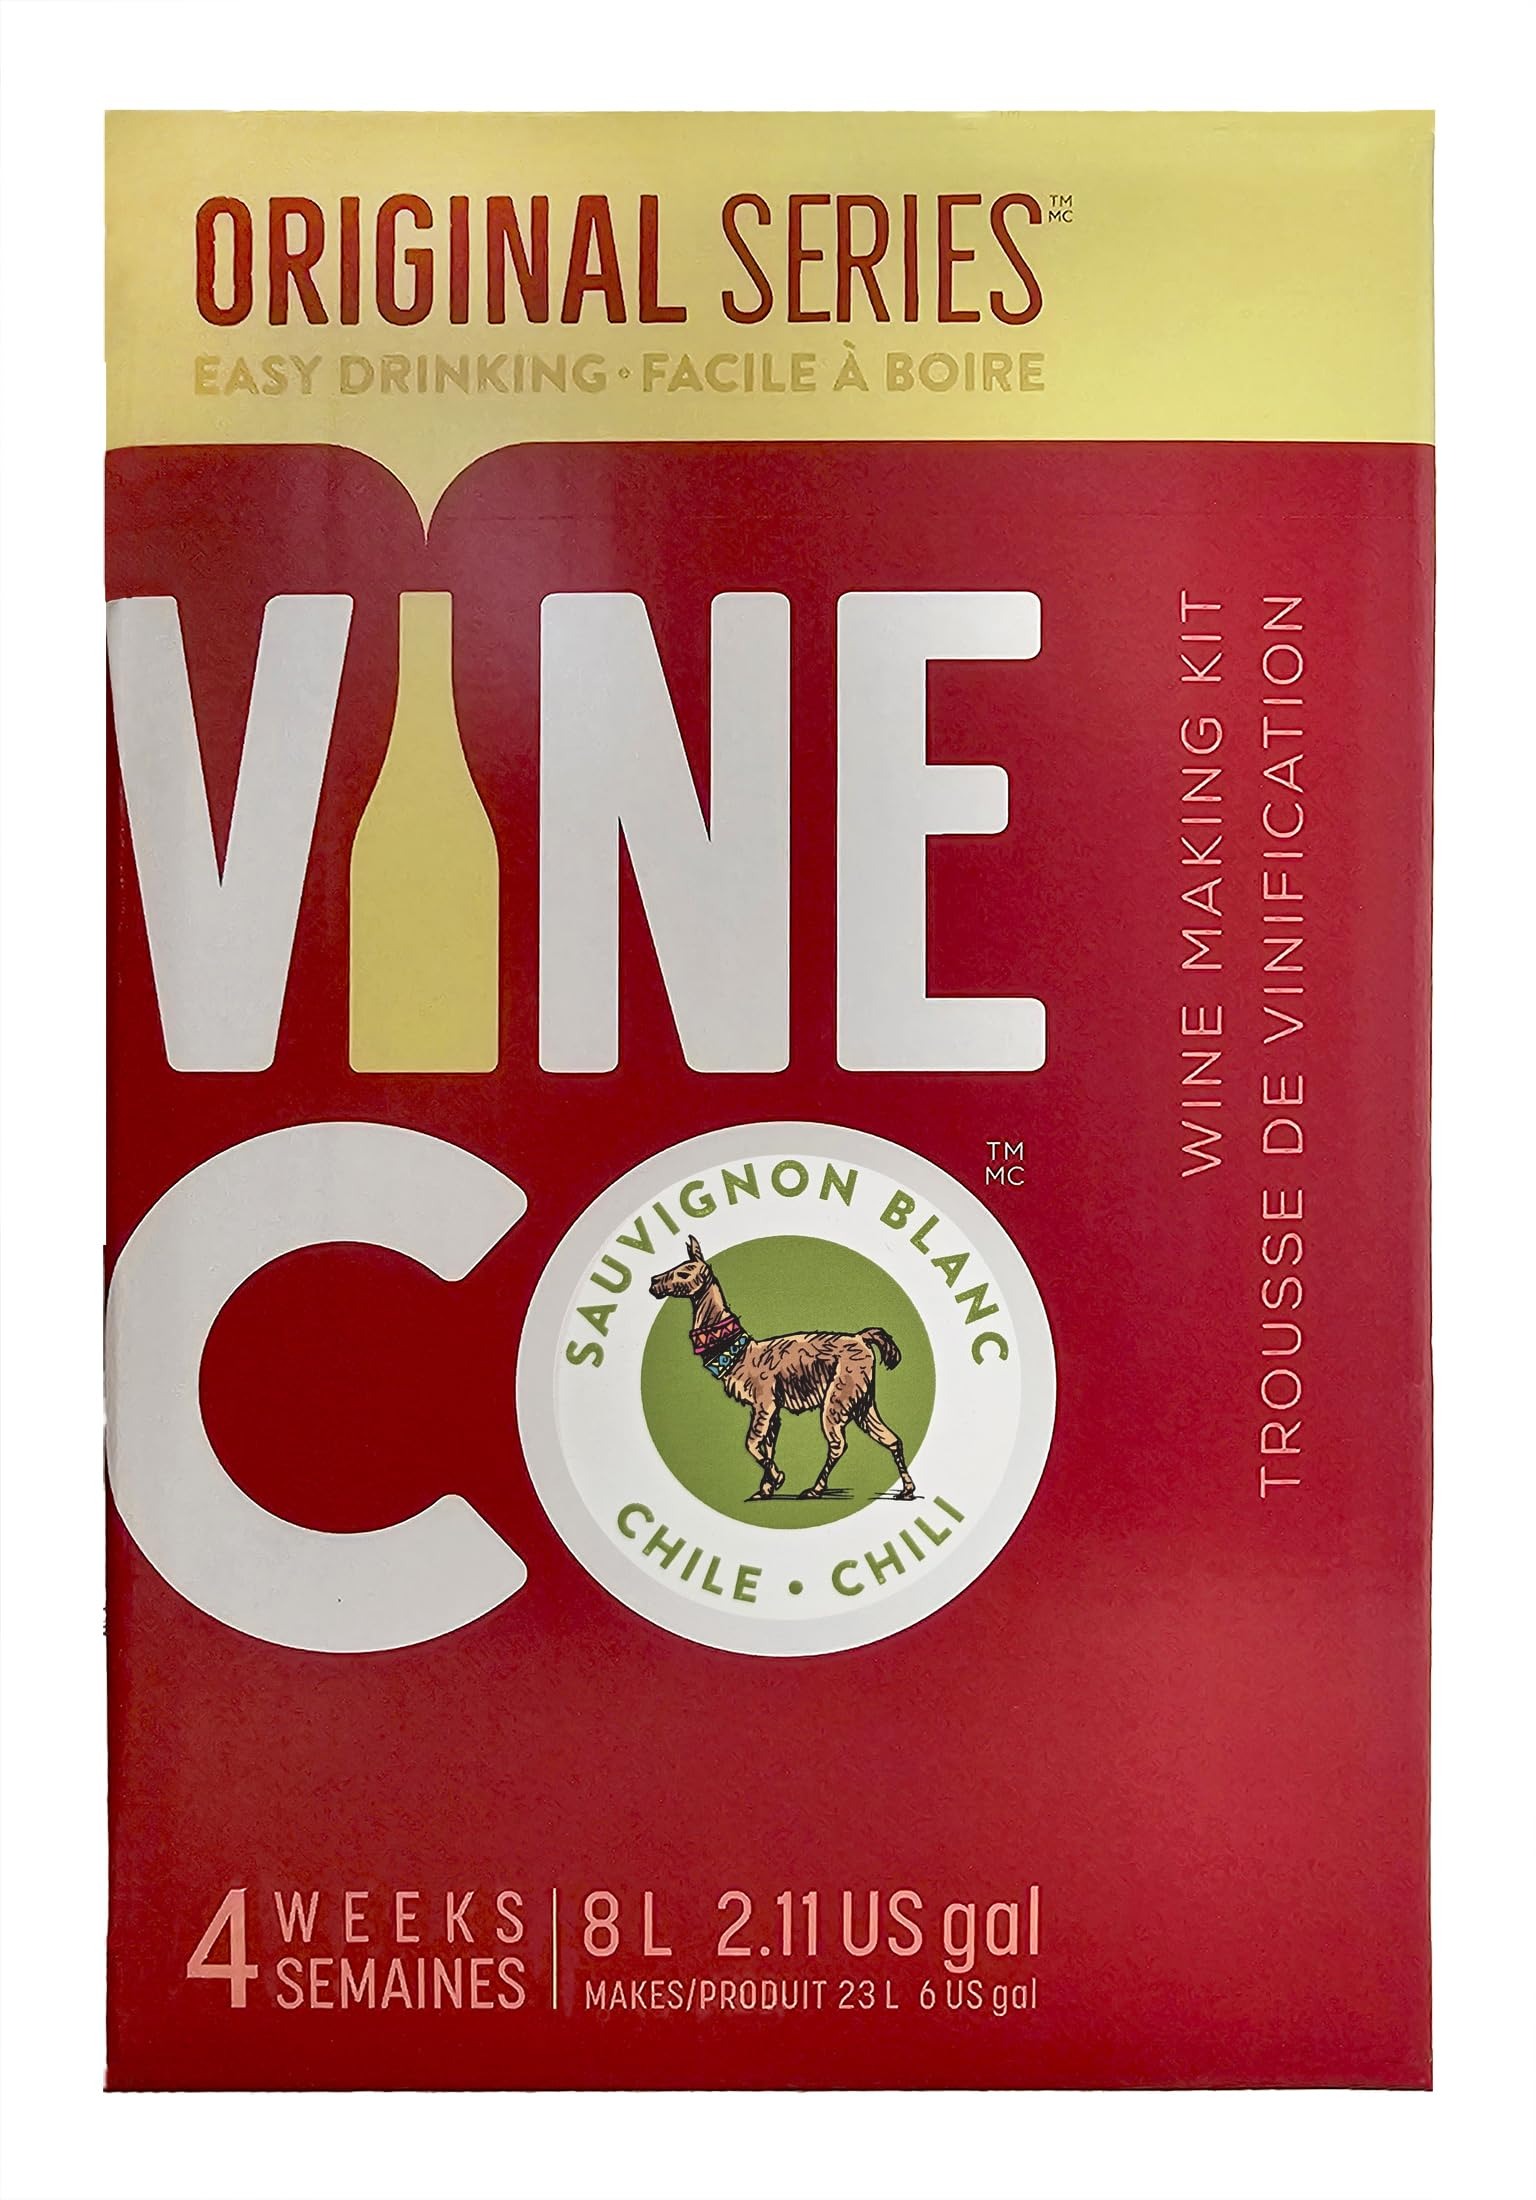
Item Name: VineCo Original Series Chilean Sauvignon Blanc Wine Making Ingredient Kit
Bullet Point 1: Chilean Sauvignon Blanc Wine Kit - VineCo Original Series
Bullet Point 2: Flavor Profile - Herbaceous, stone fruit and tropical fruit
Bullet Point 3: Kit Volume: 8 L, Approximate Yield: 23 L
Bullet Point 4: Ready to Bottle: In 4 weeks
Bullet Point 5: Ingredient Kit Only Does Not Contain Alcohol
Product Description: Chilean Sauvignon Blanc Wine Kit - VineCo Original Series - Unleash the Refreshing Essence of Sauvignon Blanc Known for its vibrant personality, Sauvignon Blanc is a green-skinned grape that embodies the wild spirit of nature. Its name is derived from the French term for "wild," reflecting its unrestrained growth and bold flavors. This grape variety thrives in diverse climates, producing wines that range from crisp and herbaceous to tropical and fruity. In cooler regions, you can expect wines to showcase a lively acidity with green bell pepper and grassy notes, while warmer areas enhance the fruit profile, leading to delightful tropical flavors. Chilean Sauvignon Blanc is particularly celebrated for its citrusy brightness, moving away from the greener characteristics often associated with the grape. Instead, it highlights a luscious mix of stone fruits, passion fruit, and zesty lime, presenting a more refined take on this beloved varietal. The winemaking conditions in Chile, marked by a combination of warm days and cool evenings, allow for optimal ripening while retaining essential acidity. The VineCo Chilean Sauvignon Blanc captures the essence of this grape beautifully. It offers a lively bouquet of herbaceous notes intertwined with enticing flavors of stone fruit and tropical delights. This dry white wine is crafted without oak, maintaining its fresh character. This wine kit encourages you to enjoy the Sauvignon Blanc at its peak freshness. With no aging required, you can indulge in its crisp flavors shortly after bottling. Its versatility means it pairs wonderfully with a variety of dishes, making it a fantastic option for any meal, from light appetizers to vibrant salads and even sushi. Experience the joy of pairing this delightful wine with your culinary creations. Ingredient Kit Only Does Not Contain Alcohol.
Value: 1.0
Unit: Count

Price: 94